Kress Drachenflieger

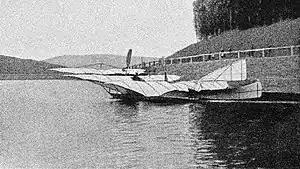

The Kress "Drachenflieger" (German: "Dragon-flier") was an experimental aircraft constructed in Austria-Hungary in 1901. While taxiing trials proved successful, the aircraft lacked sufficient power to fly, and was wrecked in the course of testing on 3 October.